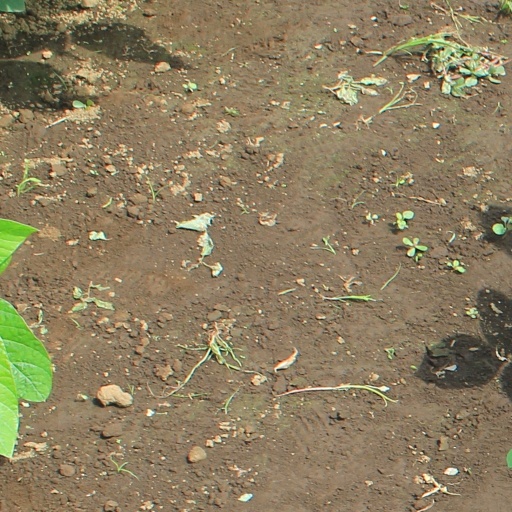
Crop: soybean